Instant-boiled mutton

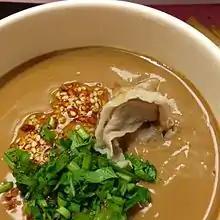
Freshly cooked mutton slice in a sesame sauce dip

Unlike Chengdu or Sichuan hot-pot, Beijing-styled mutton hot-pot is cooked with a tongguo, a bronze donut-shaped pot, in a boiling clear broth. Tofu, Chinese cabbage, bean sprouts, and vermicelli are normally included in the hot-pot. Lamb is pre-sliced paper-thin into unbroken pieces and served on the table. Eaters pick up some pre-sliced raw lamb using chopsticks, put it in the boiling hot-pot, and remove it as soon as the lamb changes color. Each person has a small bowl to hold sauce for the cooked lamb; the sauce is normally a mixture of sesame sauce, chili oil, leeks, and more.